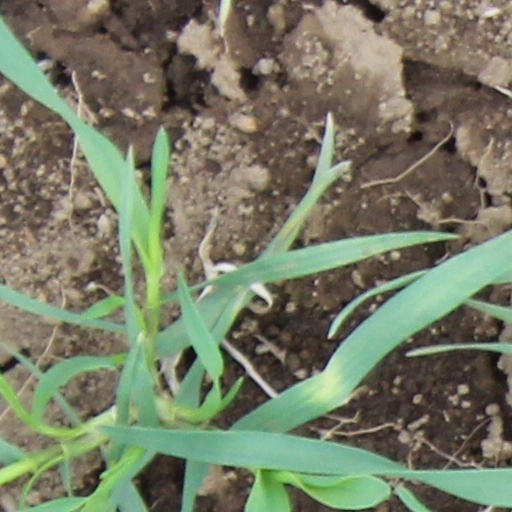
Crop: wheat